Shahin Farhat

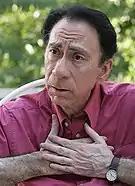
Shahin Farhat 2007

After high school, Shahin Farhat decided to travel abroad to continue his education at the age of seventeen. At that time, because he did not have a student visa for music, he took a medical exam and was accepted to enter the University of California. Before the trip, his parents told him, "Change your major to music as soon as you arrive in the United States," and Shahin Farhat, who was happy and surprised, asked why. His parents argued that if he studied medicine, he would become an ordinary doctor, but if he studied music, he would surely become a successful musician.